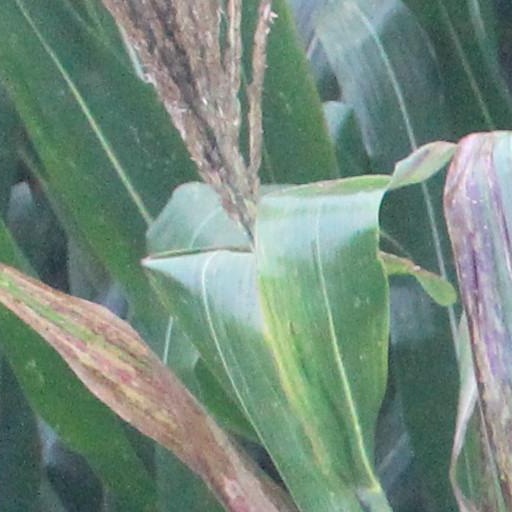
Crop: maize; corn